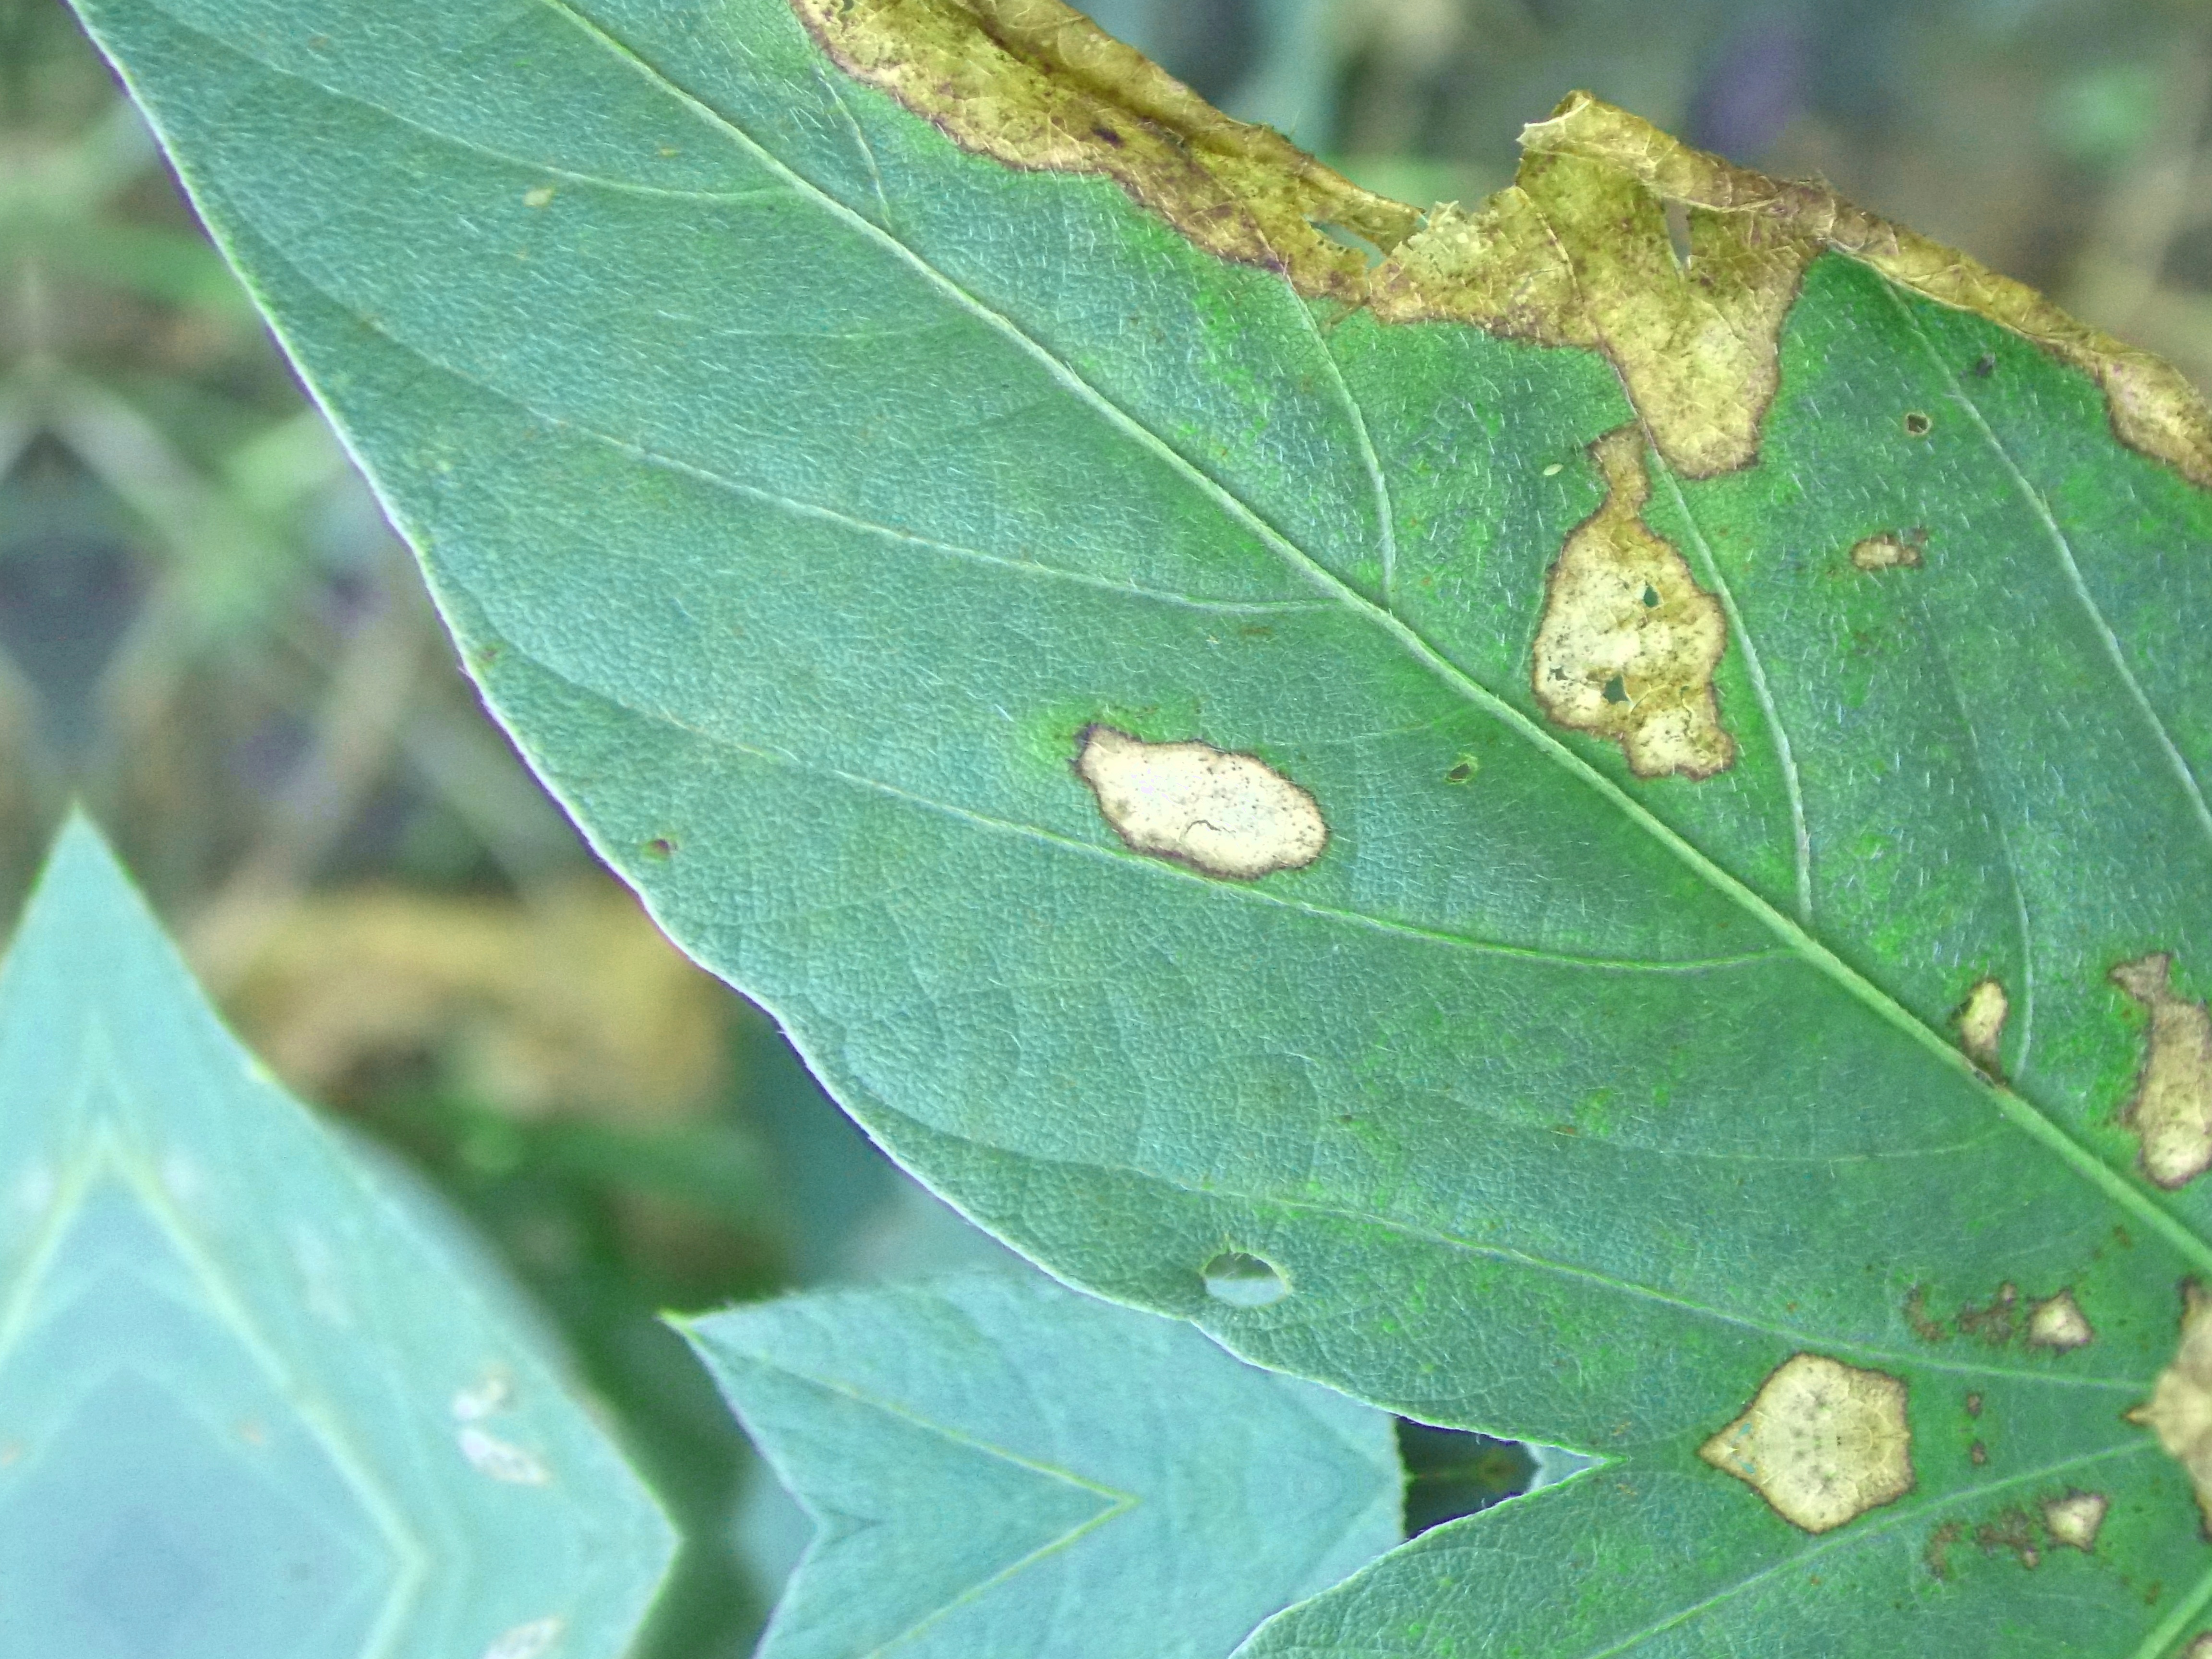
Label: Disease